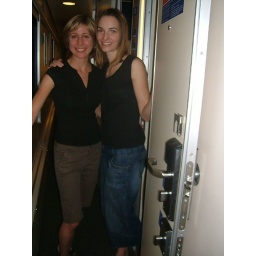
taken by a girl from New Brunswick on the train to Budimpest